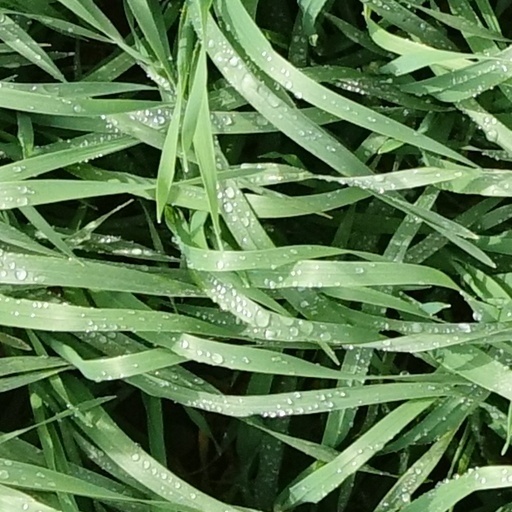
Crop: wheat